Heinrich Hess (mountaineer)

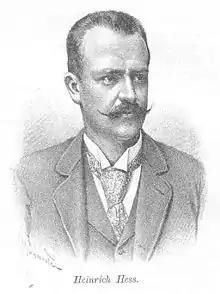

Heinrich Hess (December 29, 1857 in Vienna – March 7, 1944 in Vienna) was an Austrian alpinist, author of guidebooks on mountain geography and is the first person to survey the mountain range of the Northern Limestone Alps.